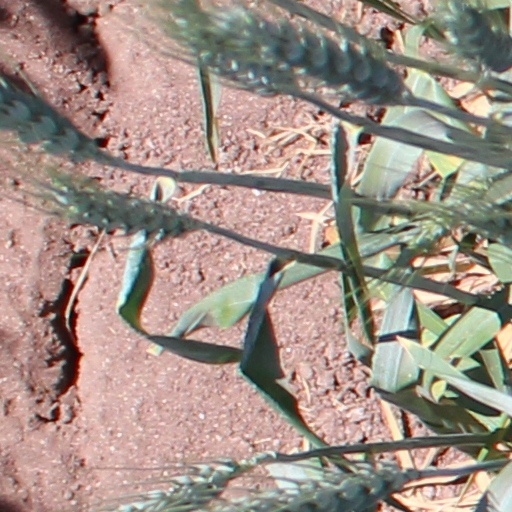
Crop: wheat